The Last Dragon (2004 film)

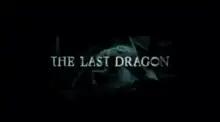
Title Screen

The Last Dragon, known as Dragons: A Fantasy Made Real in the United States, and also known as Dragon's World in other countries, is a 2004 British docufiction made by Darlow Smithson Productions for Channel Four and broadcast on both Channel Four and Animal Planet.